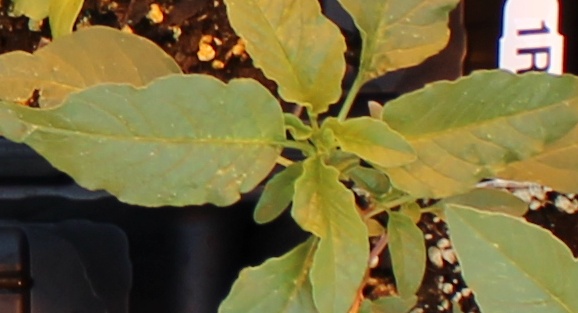
Label: Waterhemp